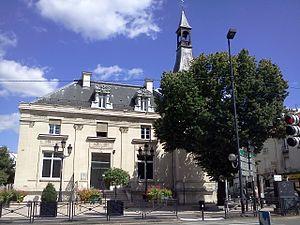
L'ancienne mairie de Champigny sur Marne